Aurelio Pascuttini

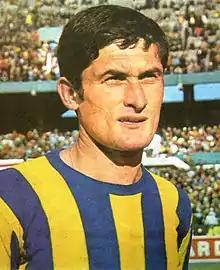

Aurelio José Pascuttini (born March 19, 1944, in Rosario) is an Argentinian former football defender. Although he had a lengthy professional career, he only played for two clubs: hometown CA Rosario Central (1956–76) and América de Cali of Colombia (1977–82). He helped both clubs win championships.